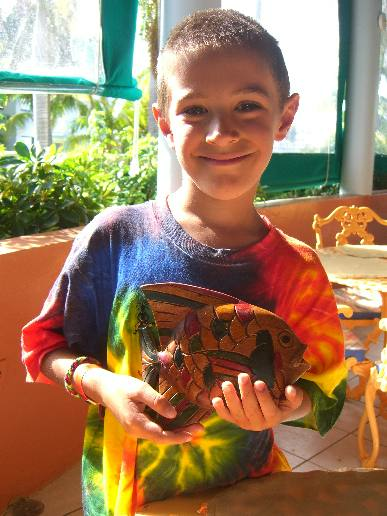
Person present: Yes